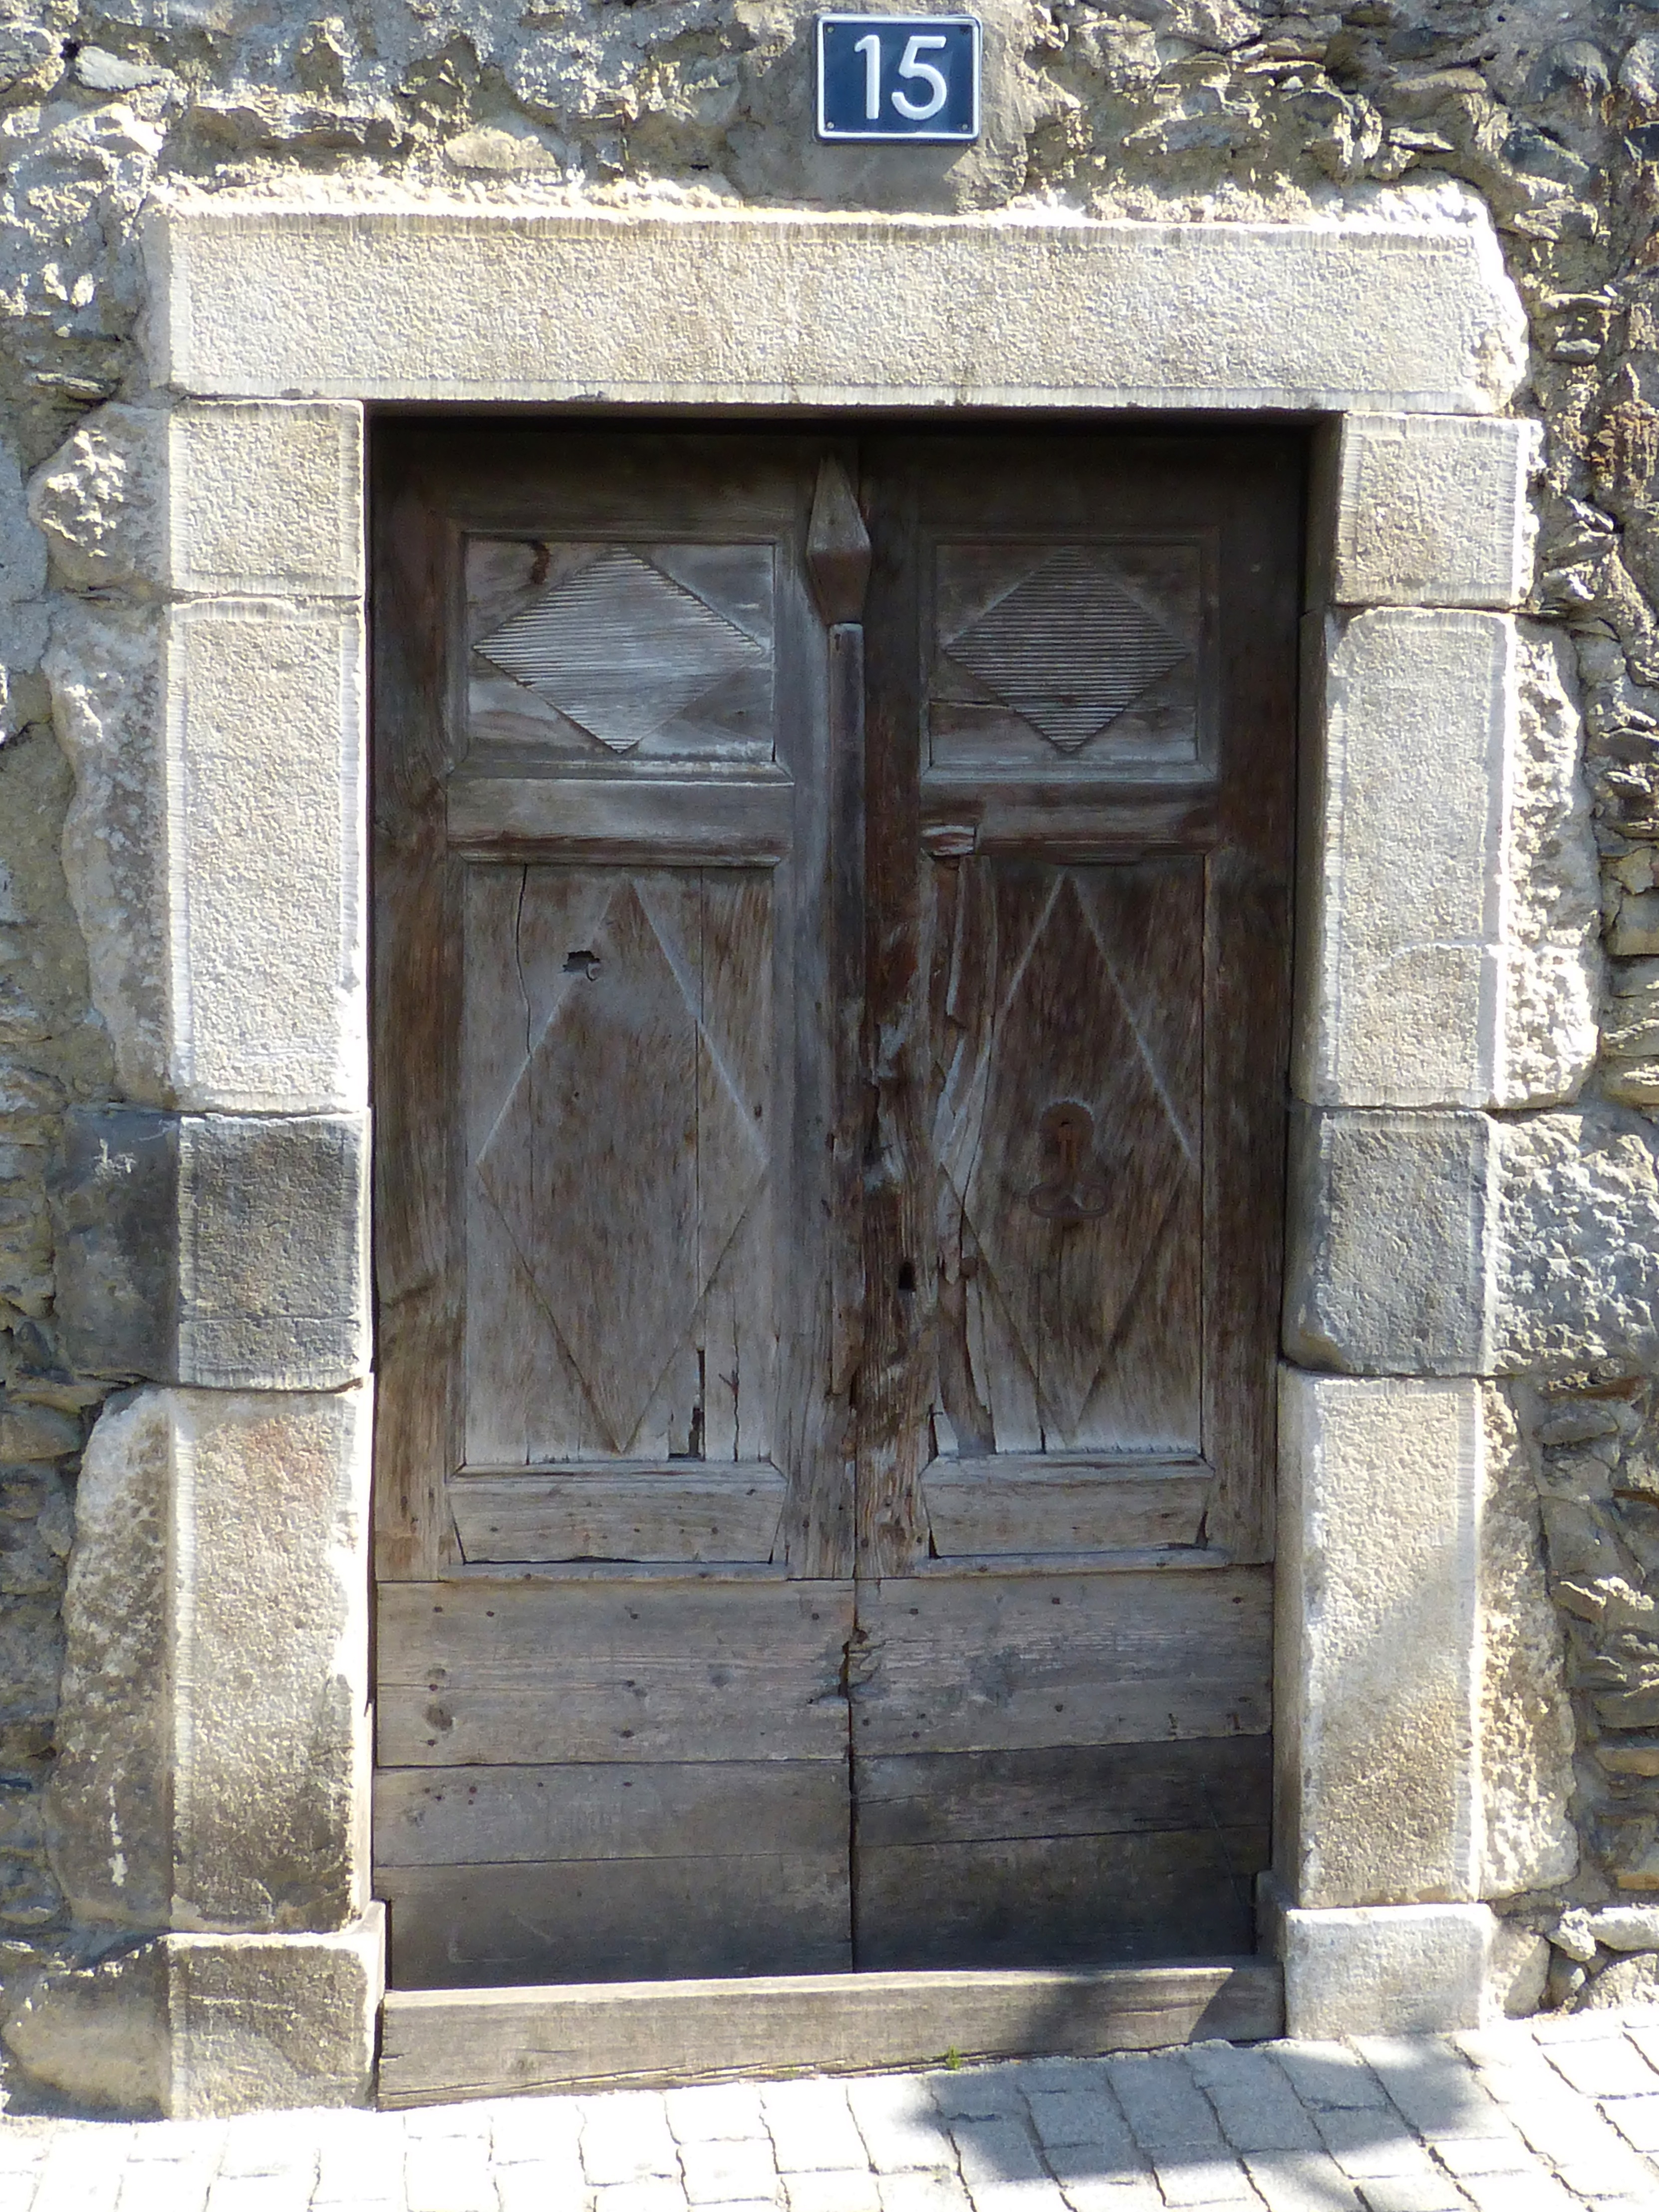
window, old, facade, door, portal, carved stone, val d aran, vielha, ancient history